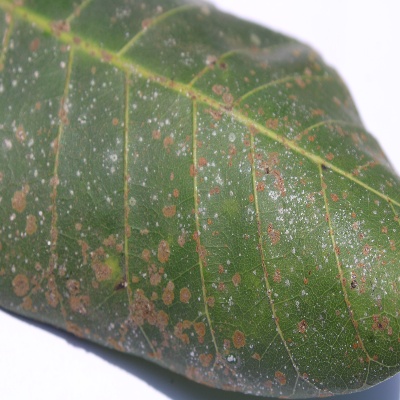
Crop: Cashew
Condition: red rust